Comic book collecting

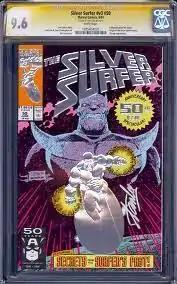
A foil embossed CGC-graded and authenticated copy of "Silver Surfer" #50. Signed by Stan Lee

From roughly 1985 through 1993, comic book speculation reached its highest peaks. This boom period began with the publication of titles like "" and "Watchmen" and "summer crossover epics" like "Crisis on Infinite Earths" and "Secret Wars". After "Watchmen" and "Dark Knight Returns" made their mark, mainstream attention returned to the comic book industry in 1989 with the success of the movie "Batman" and again in 1992 with "The Death of Superman" storyline.